Ronnie Brewer

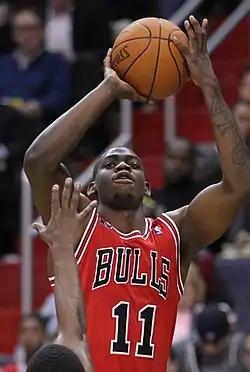
Brewer with the Chicago Bulls in 2011

Ronnie Brewer (born March 20, 1985) is an American former professional basketball player and currently an assistant coach. Brewer played collegiately at the University of Arkansas, where his father Ron Brewer was a star in the late 1970s. Brewer is known for having an unorthodox shooting technique, the result of a childhood water slide injury.